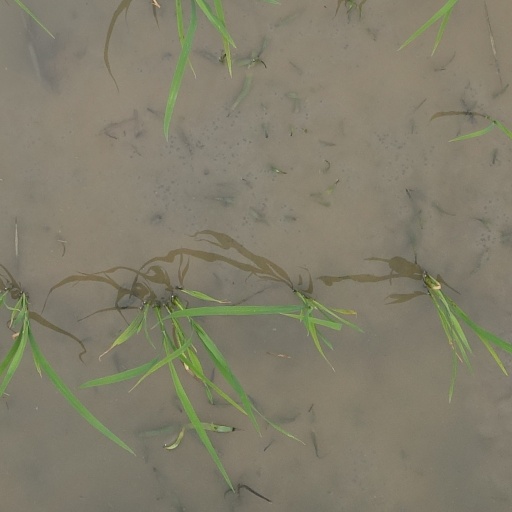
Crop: rice